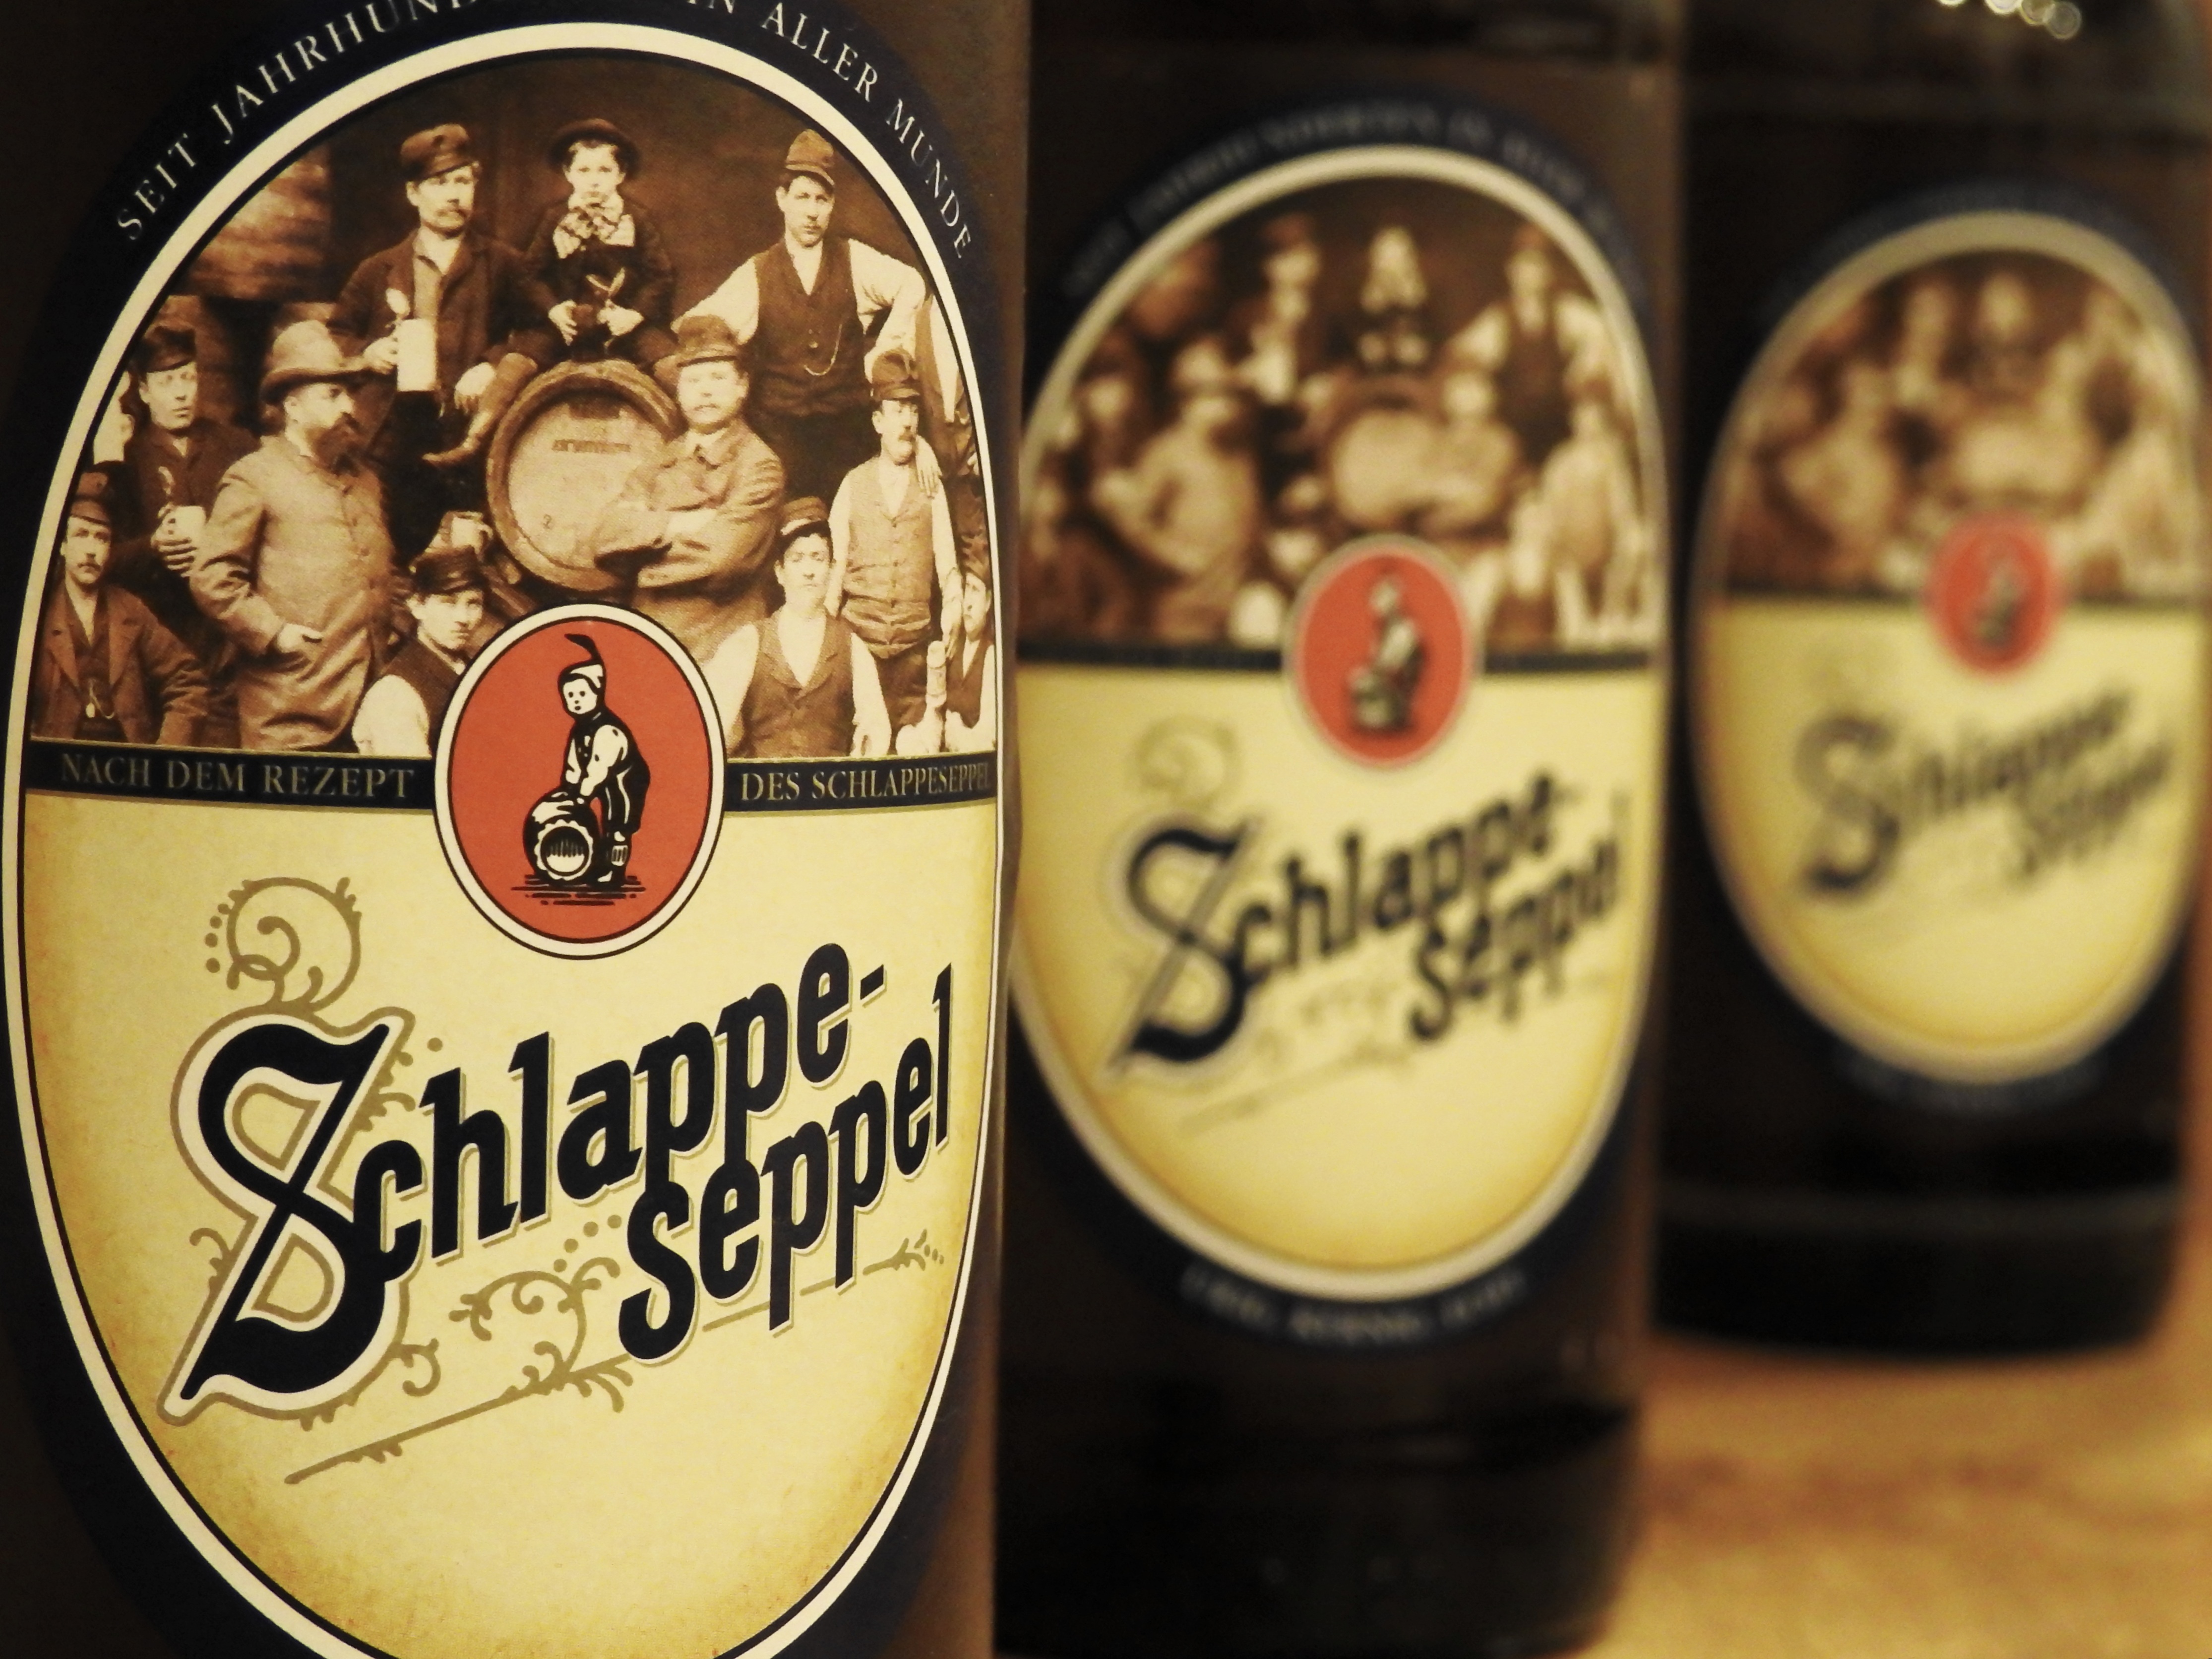
wine, food, drink, bottle, beer, alcohol, alcoholic, refreshment, beer bottle, liqueur, ale, alcoholic beverage, man made object, distilled beverage, pint us